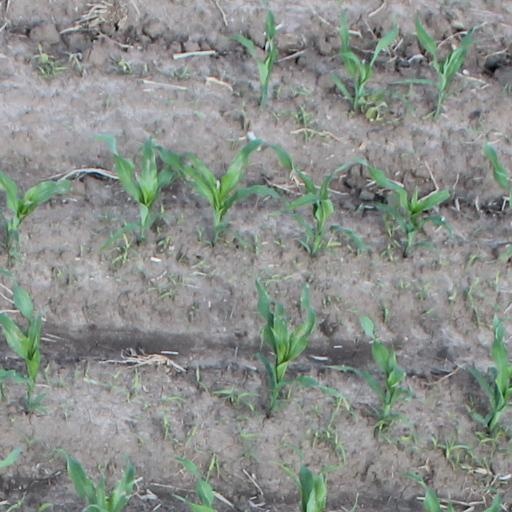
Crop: maize; corn